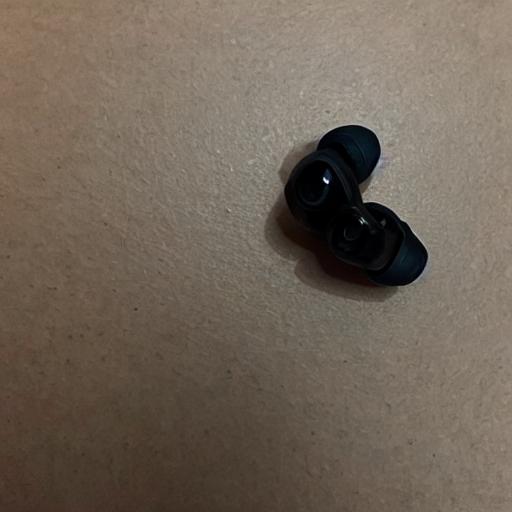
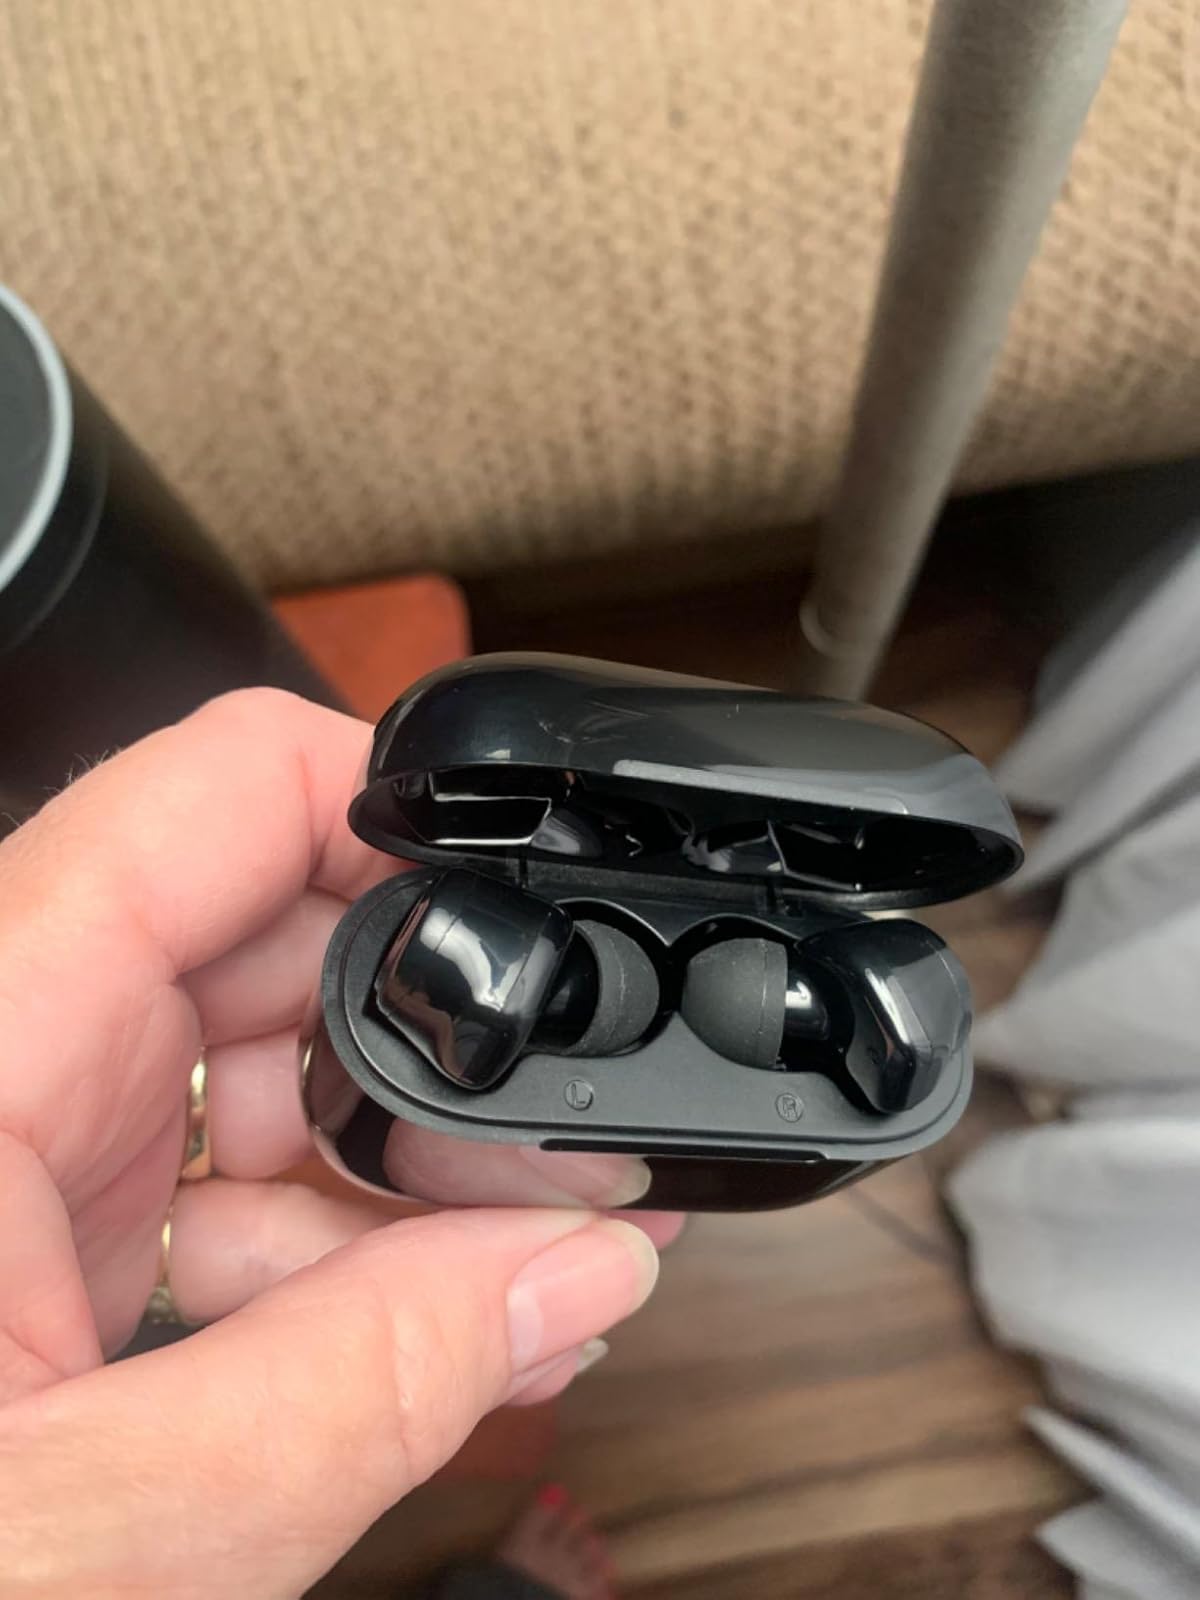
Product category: earbuds
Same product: no